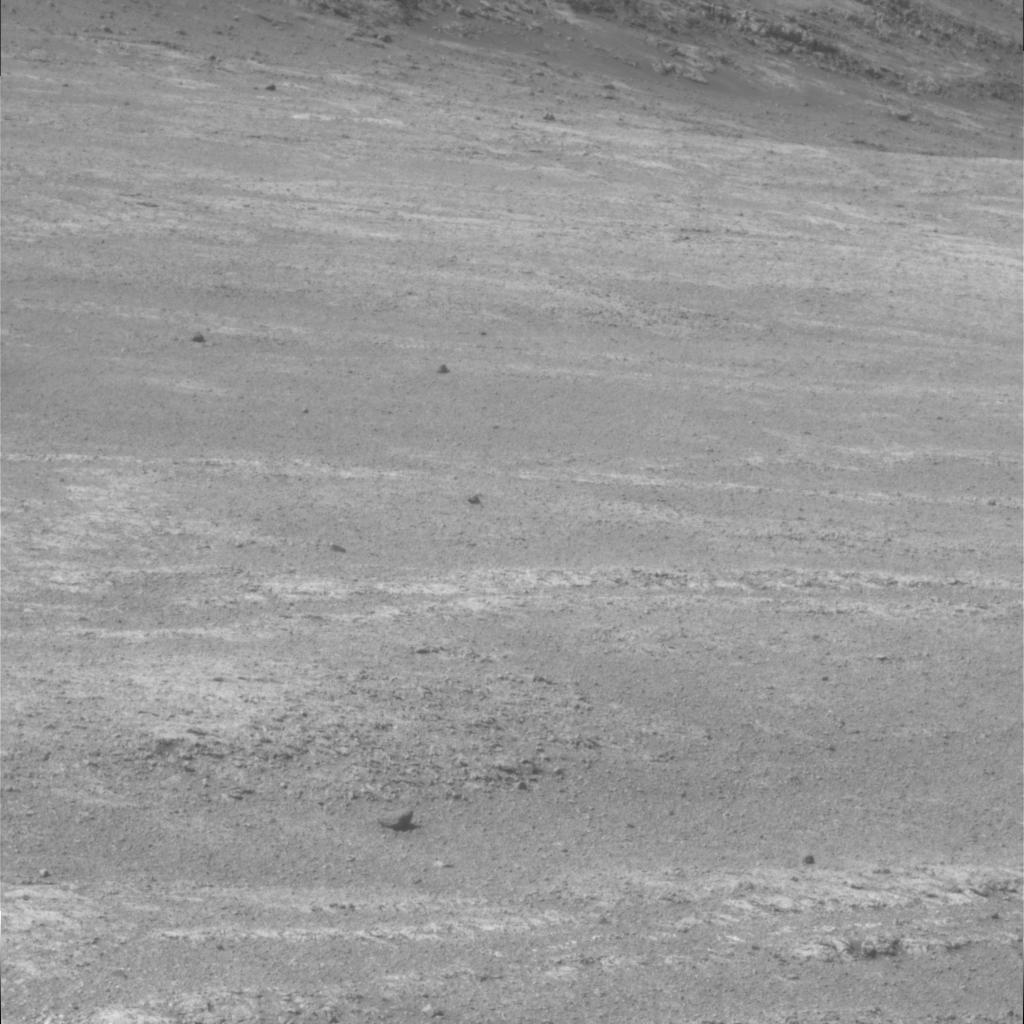
Surface features visible: Rock Outcrops, Clasts, Soil, Nearby Surface